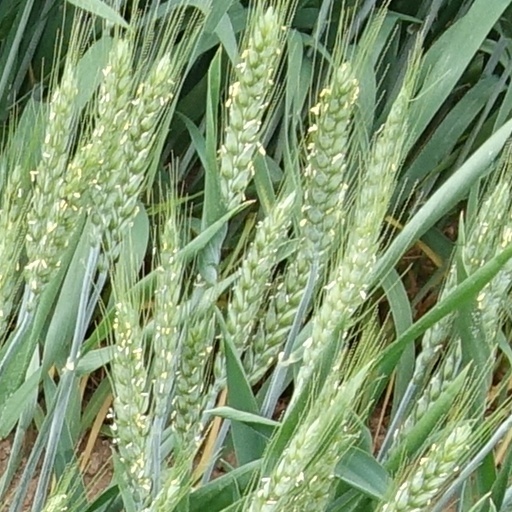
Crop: wheat